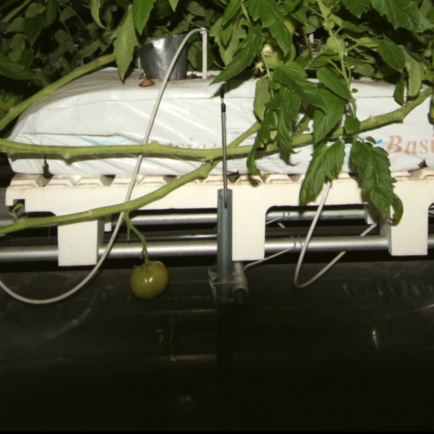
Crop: tomato